Theatre Genesis

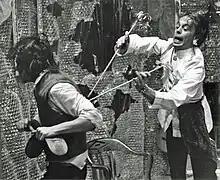
Ben Masters and Bill Moor in María Irene Fornés' “Tango Palace” at Theatre Genesis. 1973.

Most of the work produced at Theatre Genesis incorporated testosterone and drugs, and the close-knit community of artists created a perceived machismo persona for the theater. Tony Barsha, a playwright who has said that the heterosexual environment of Theatre Genesis made it the only off-off-Broadway theatre where he felt comfortable, is quoted saying that the theatre consisted of "a bunch of guys, and their babes, and their drugs".